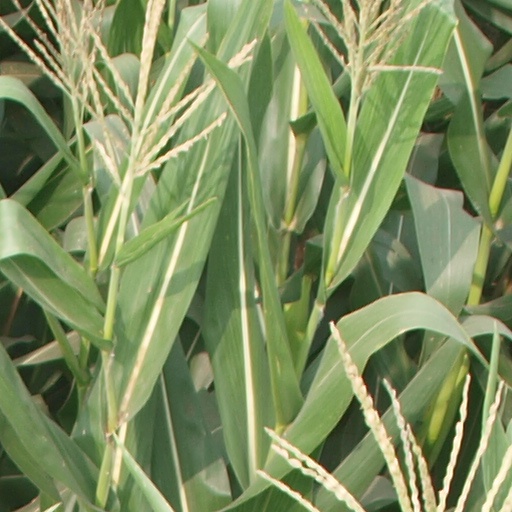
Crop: maize; corn